Pollution in the Arctic Ocean

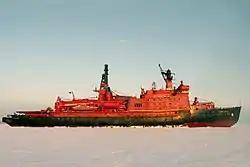
Russian Nuclear Icebreakers are operated year round in order to open shipping lanes for merchant vessels.

Military activities in the Arctic Ocean have increased substantially. The United States Navy performs an exercise called ICEX where the US Navy practices arctic operations. However, the US military is not the only force that has increased activity in the Arctic Ocean. For example, Russia has recently launched a fleet of ships that are used to transports various cargo, such as cargo and minerals. In order to conduct this transport, these ships, known as ice breakers, are specially designed to break through the beds of ice that fill the Arctic Ocean. Part of the increase in military activity in the arctic stems from the Cold War, in which the US and USSR have made a practice of engaging in trade wars that seep into the modern day. While from a national security and economic perspective, these countries may feel justified in their campaigns, their increased activity has highly disturbed the original environment that once existed. The activity of ice breakers continues to amplify the effects of climate change. As ice serves as a buffer for heat, its breaking results in temperatures reaching extreme heat and cold. In the past, these temperatures were within a much smaller range. Furthermore, icebreakers have caused unprecedented rises in sea level, manifesting in the "erosion of beaches" and "indentation of deltas." Finally, as ice breakers produce large amounts of sound pollution, this interferes with the sonic communication patterns of sea mammals such as whales and others. While every country's military has a need for efficient cargo transport, the environmental effects of their methods are undeniable.